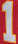
Number: 1